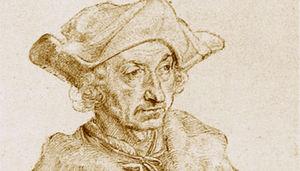
Sébastien Brant est un humaniste et poète satirique allemand, auteur notamment de La Nef des fous, illustrée par Albrecht Dürer et qui fut, avant les Souffrances du jeune Werther de Goethe, l'ouvrage populaire le plus souvent imprimé.